Geely Yuanjing S1

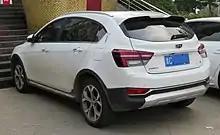
Rear

Originally the launch vehicle for Emgrand, the medium to high-end luxury brand of Geely that was launched in July 2009, the product was repositioned after the facelift. After the discontinuation of the "Emgrand" brand, the Emgrand name became a series of products under the Geely brand, and the Emgrand logo became Geely's new logo. The predecessing Emgrand EC7 hatchback (EC7-RV) went through a heavy facelift and gained plastic caddling to create the crossover-inspired look and was renamed to Yuanjing S1 to be repositioned under the Yuanjing product line while its sedan counterpart, the Geely Emgrand sedan remained to stay as part of the Emgrand product line.